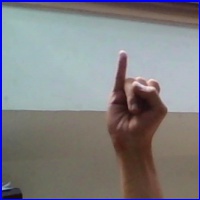
Letra: I